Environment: real
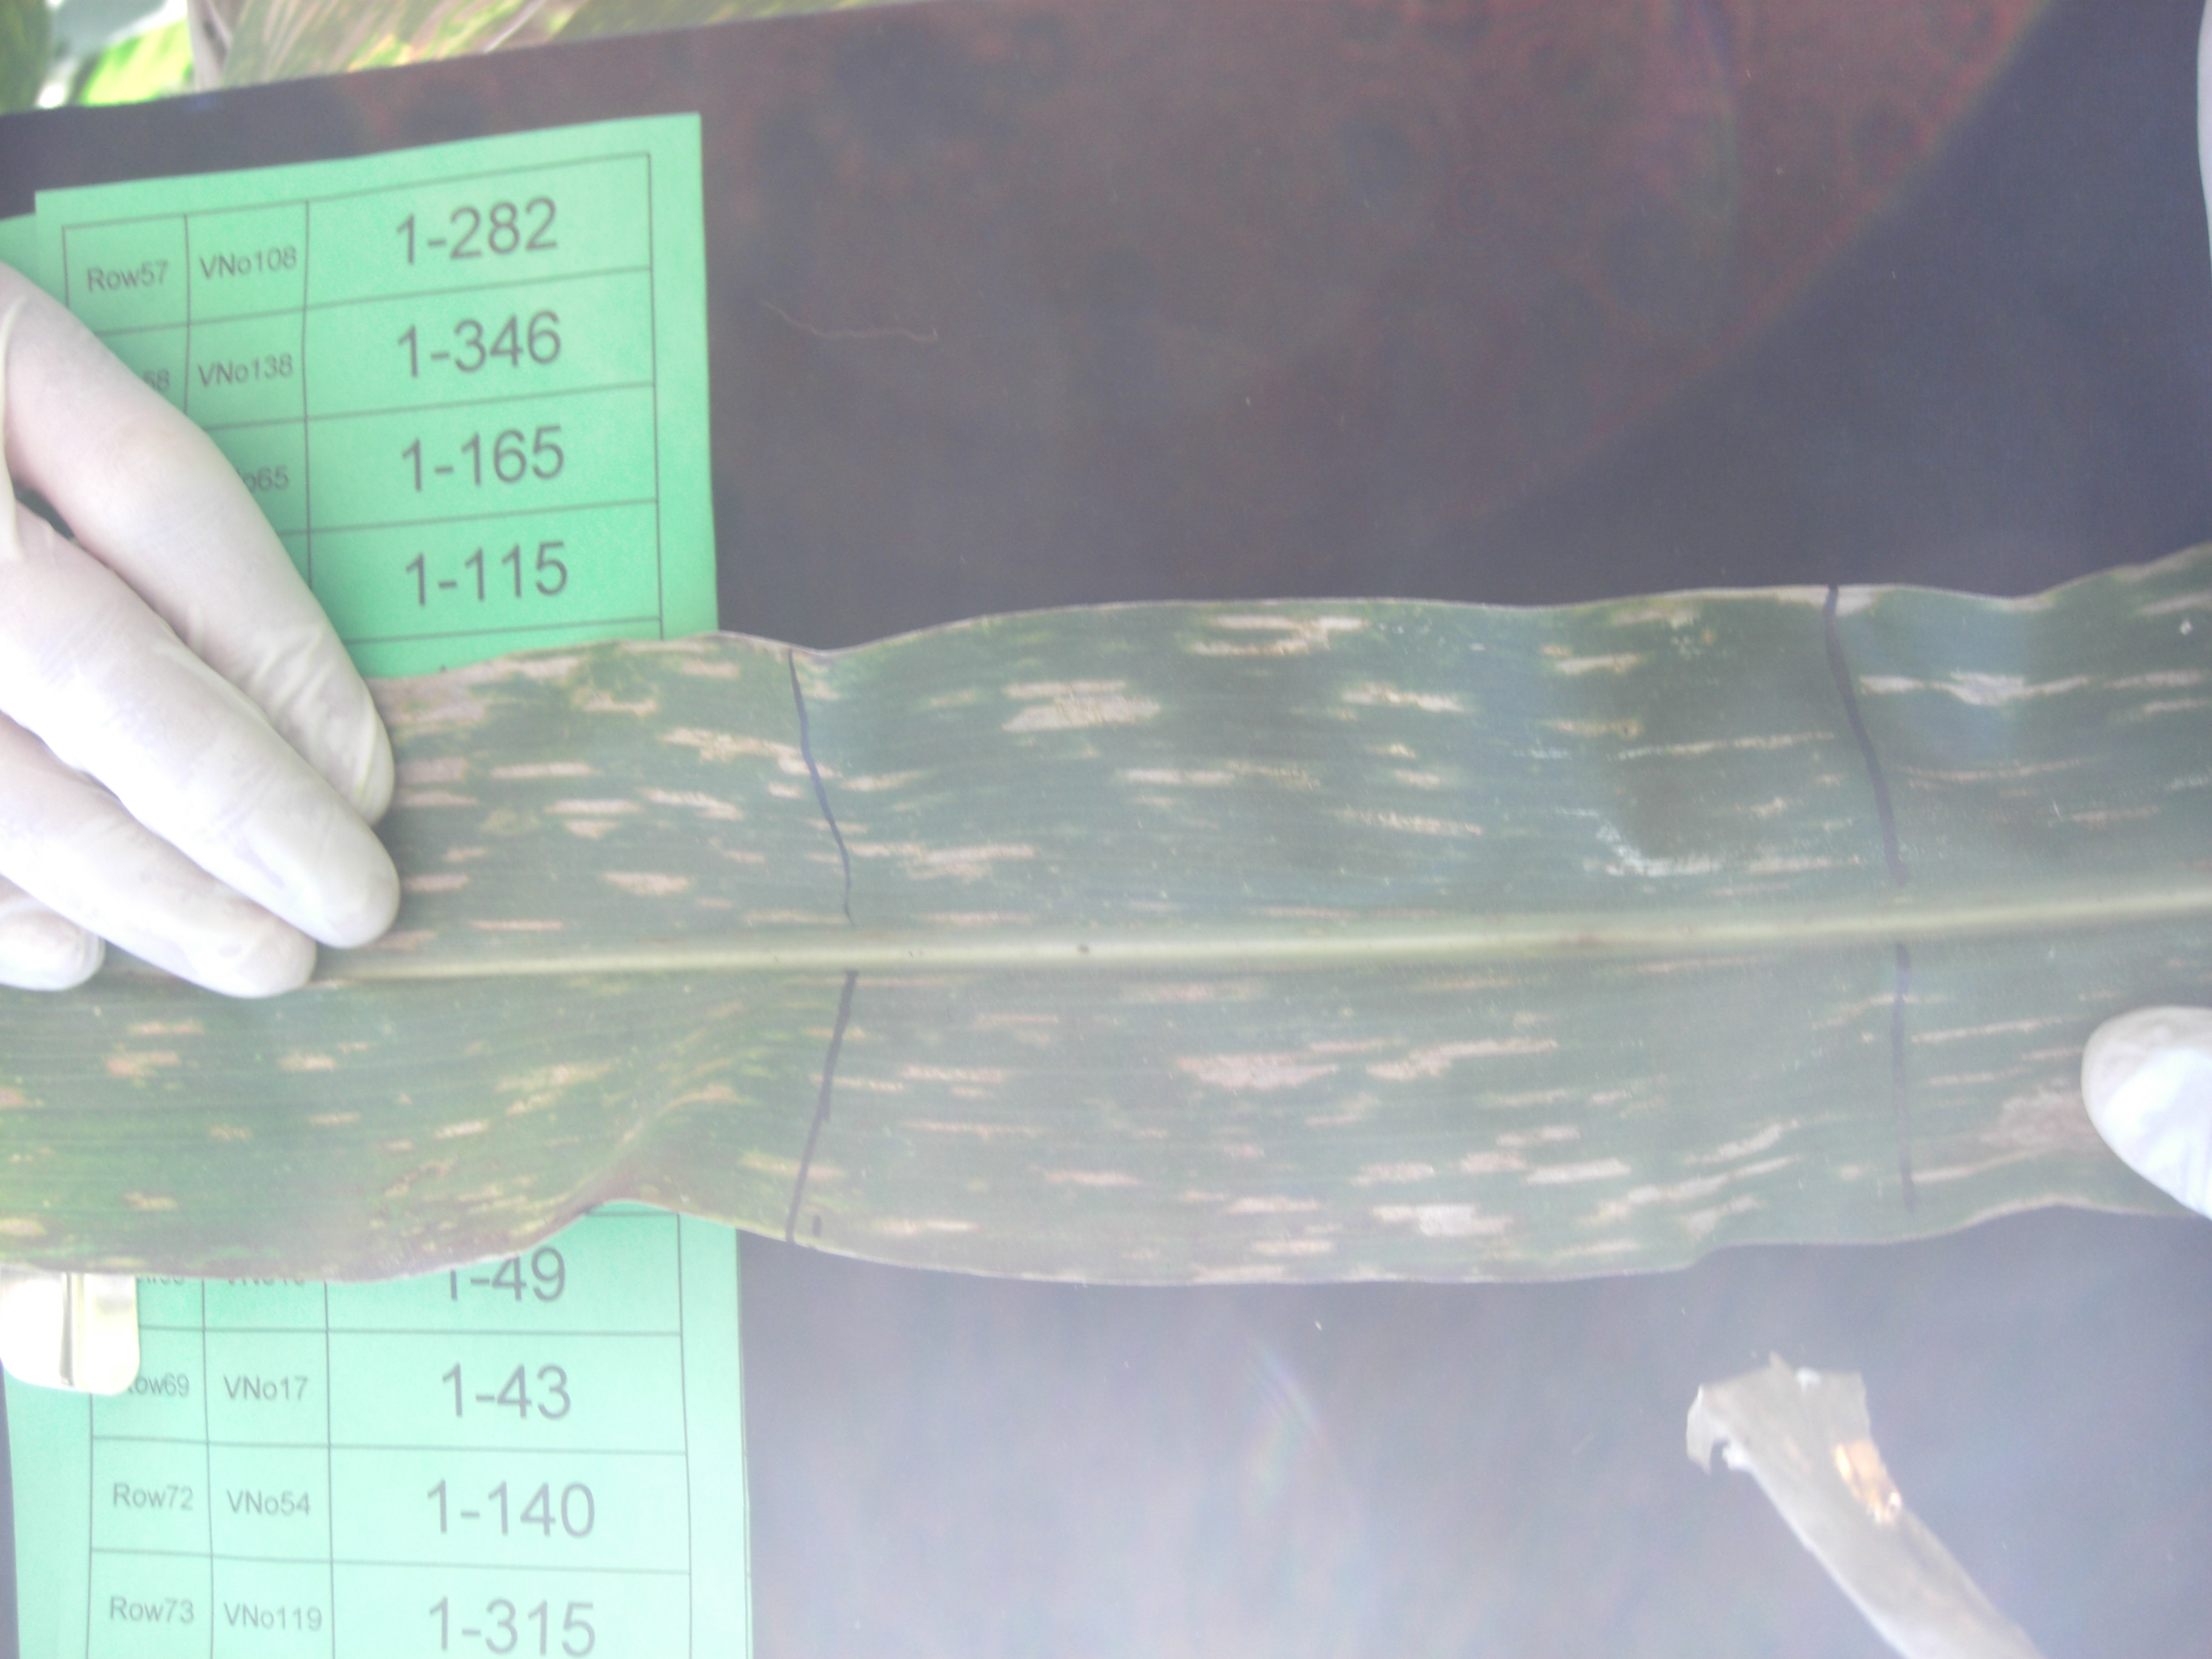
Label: gray_leaf_spot